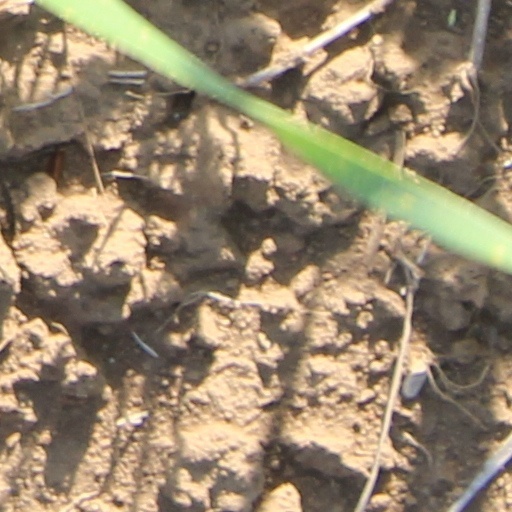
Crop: wheat